Rothenburg Station railway station

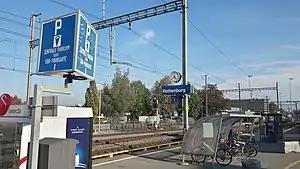
The station platform in 2018

Rothenburg Station railway station is a railway station in the municipality of Rothenburg, in the Swiss canton of Lucerne. It is an intermediate stop on the standard gauge Olten–Lucerne line of Swiss Federal Railways. Until the December 2022 timetable change, the station was named Rothenburg. It is located south-west of the village of Rothenburg.